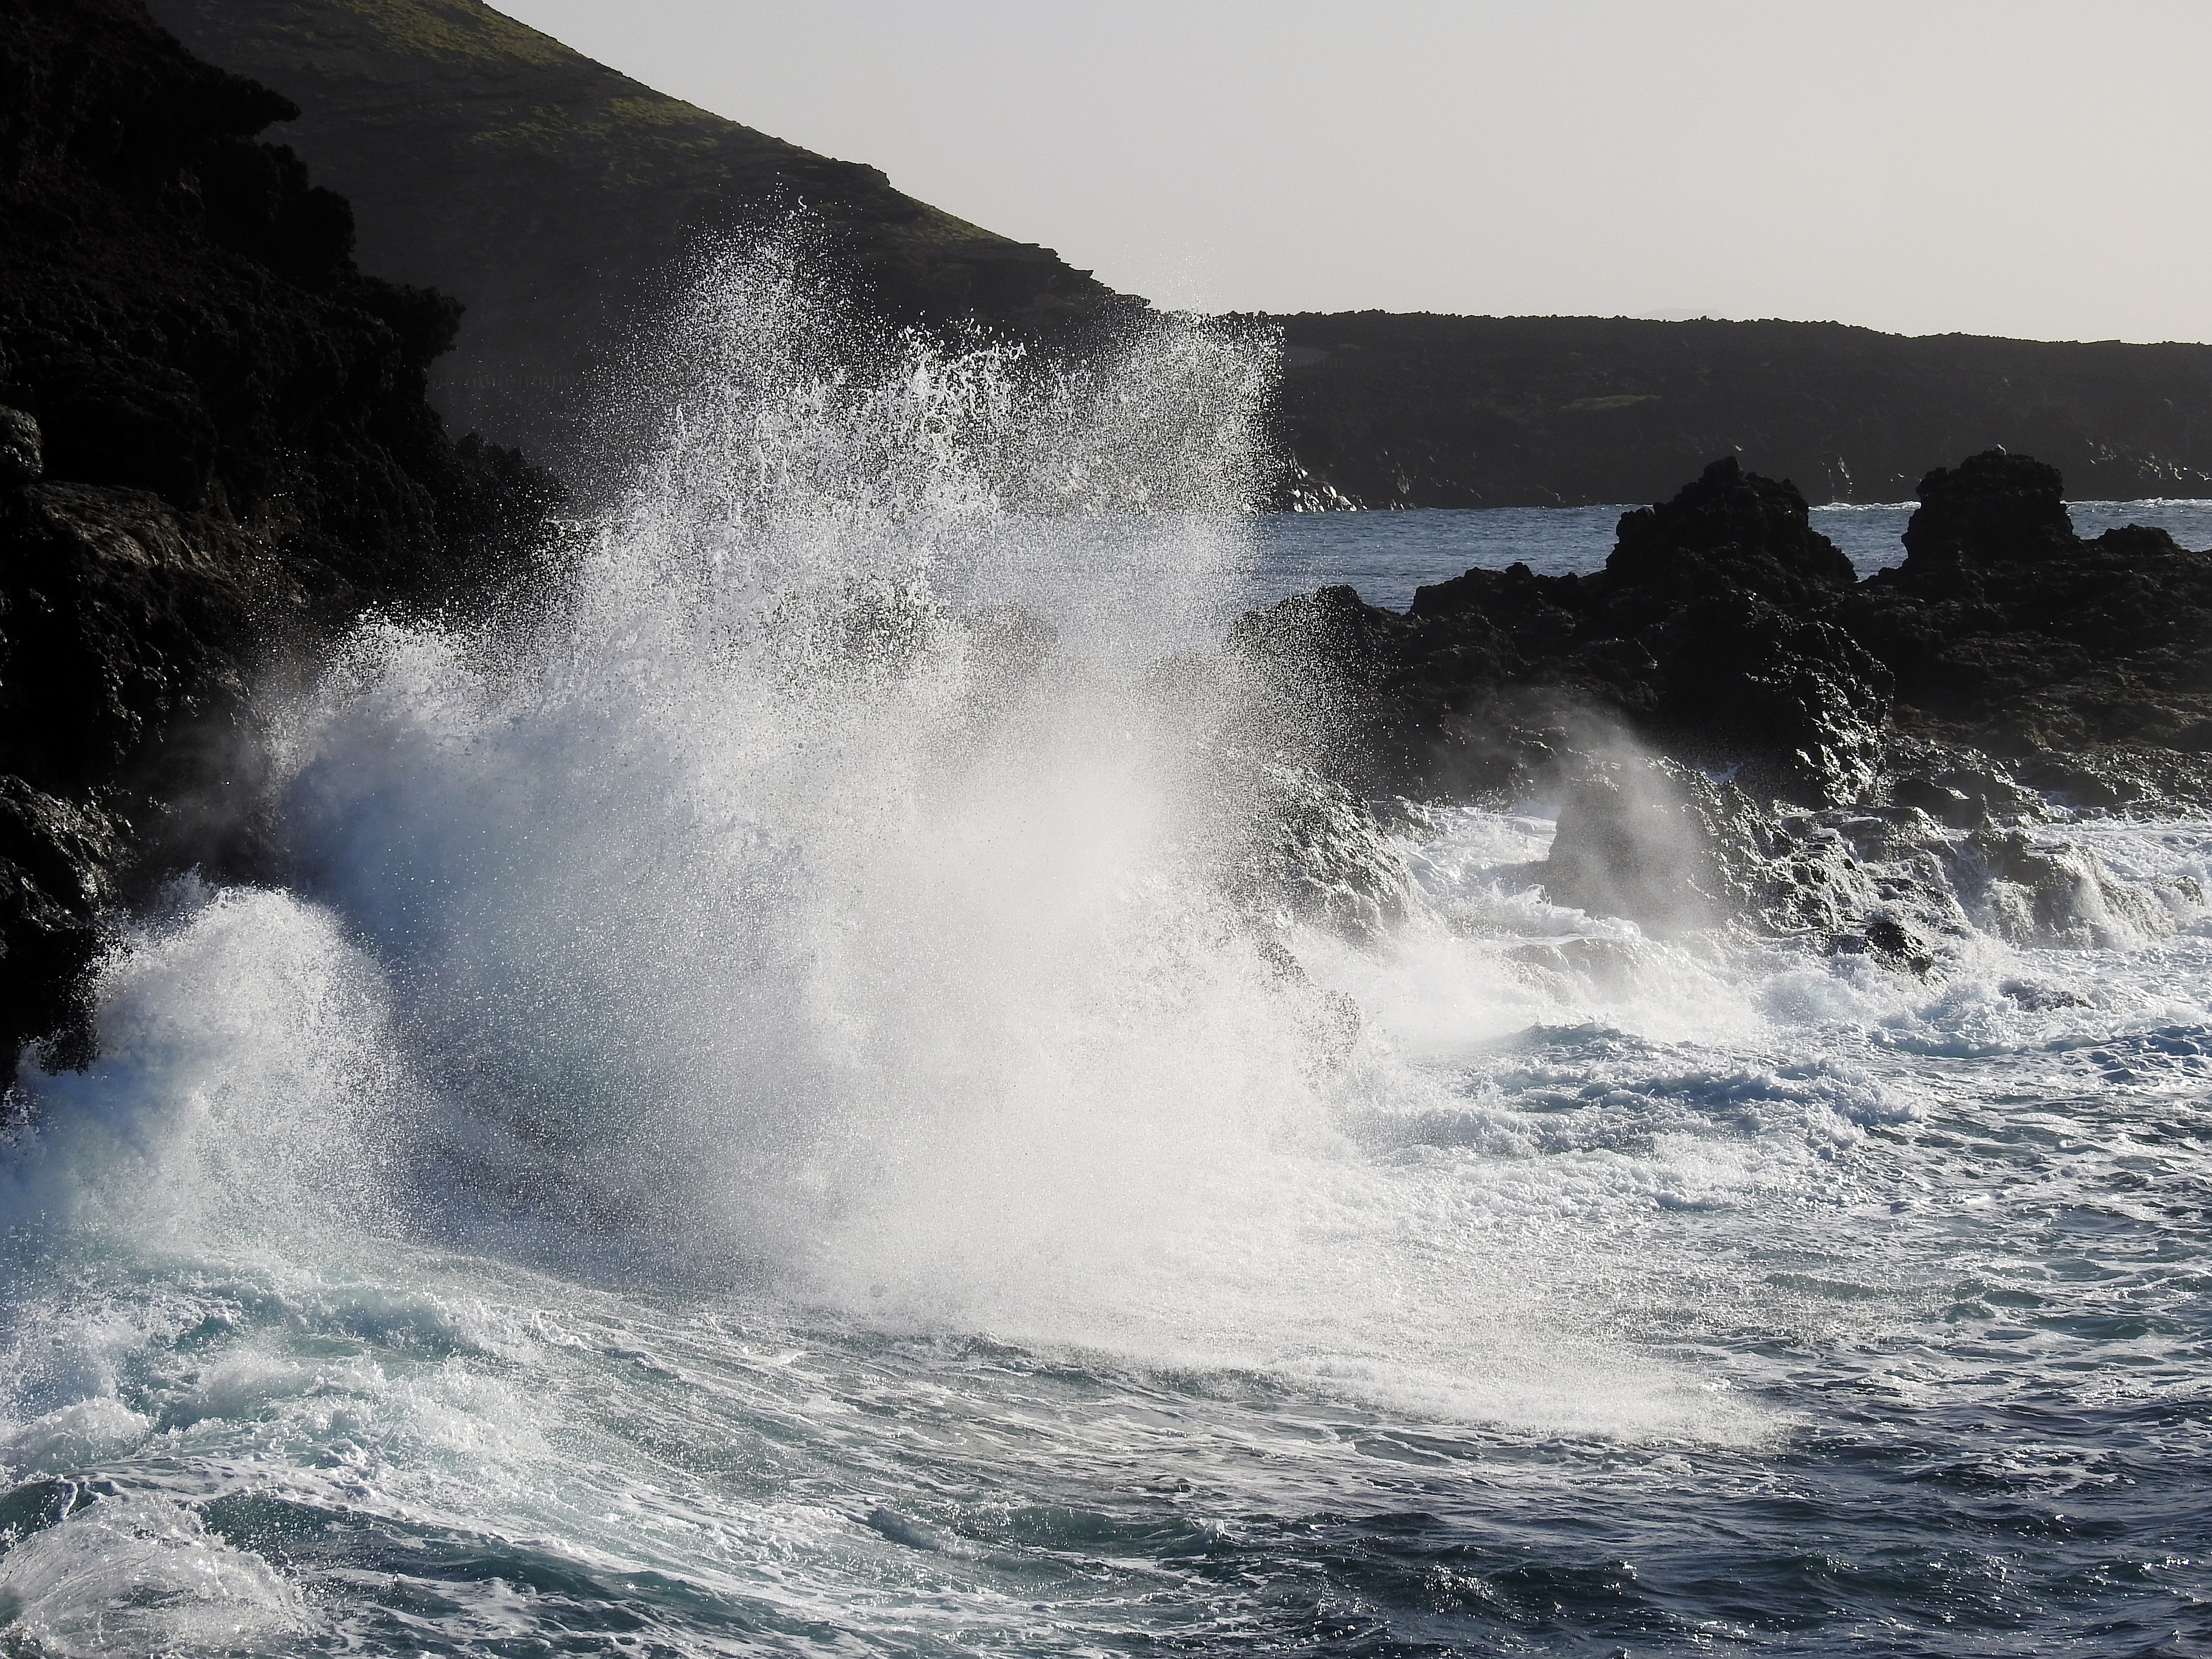
sea, coast, water, rock, ocean, shore, wave, foam, surf, spray, weather, rapid, terrain, body of water, water feature, back light, atmospheric phenomenon, geological phenomenon, wind wave